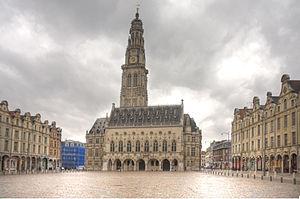
La place des héros débarrassée des voitures
Arras [aʁɑːs] est une commune française située dans le département du Pas-de-Calais en région Hauts-de-France.
Cet article recense les monuments historiques d'Arras, en France.